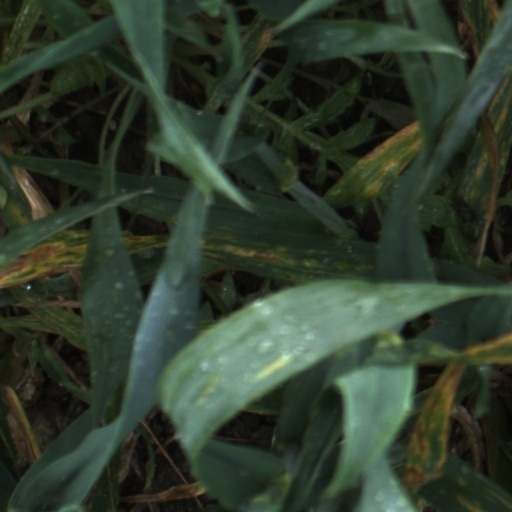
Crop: wheat